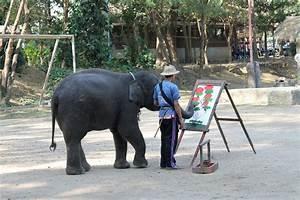
elephant